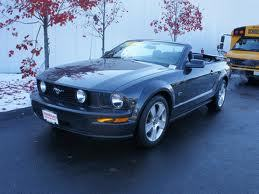
Car model: 2007 Ford Mustang Convertible